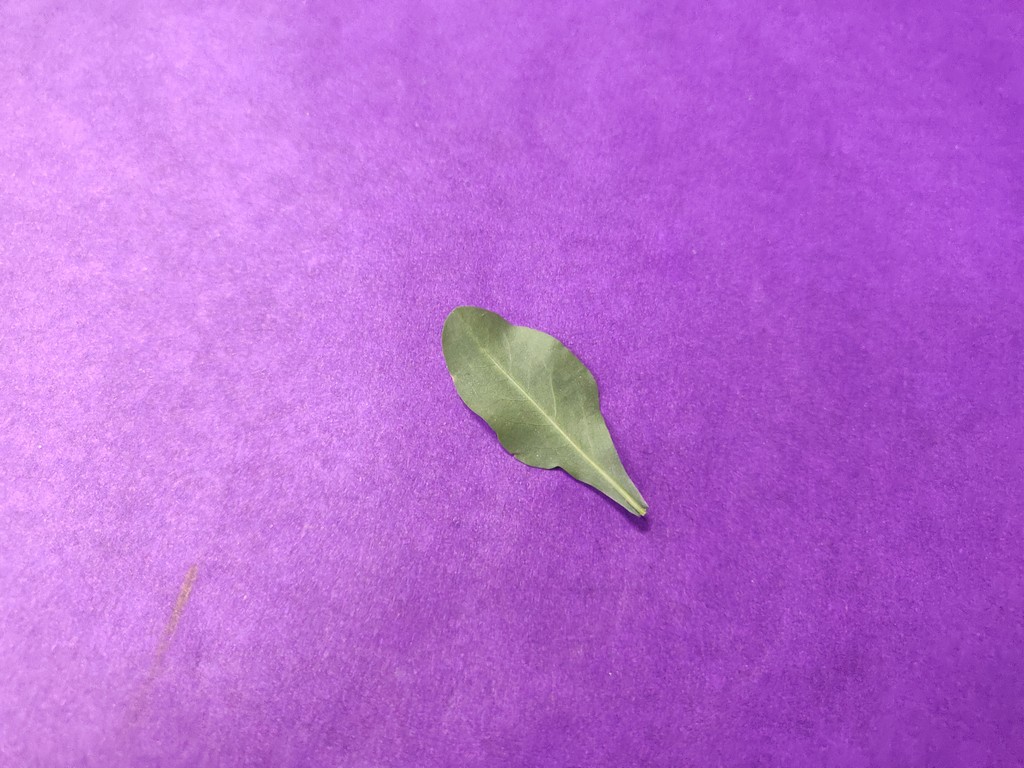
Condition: Healthy
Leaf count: single
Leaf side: back